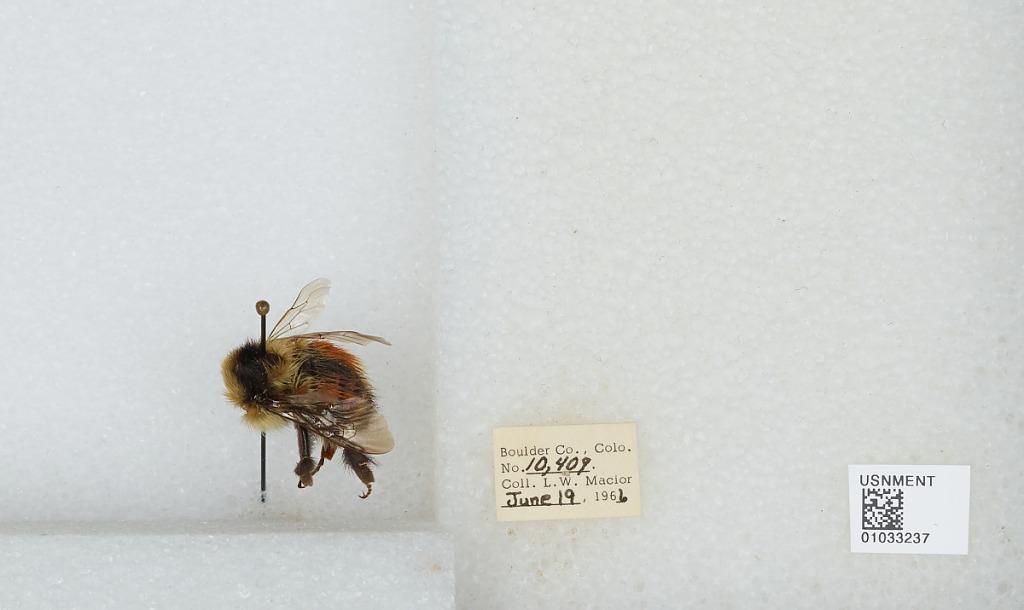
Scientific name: Bombus (Pyrobombus) sylvicola Kirby
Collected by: L. Macior
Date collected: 1966-6-19
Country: United States
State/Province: Colorado
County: Boulder
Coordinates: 40.0722, -105.584